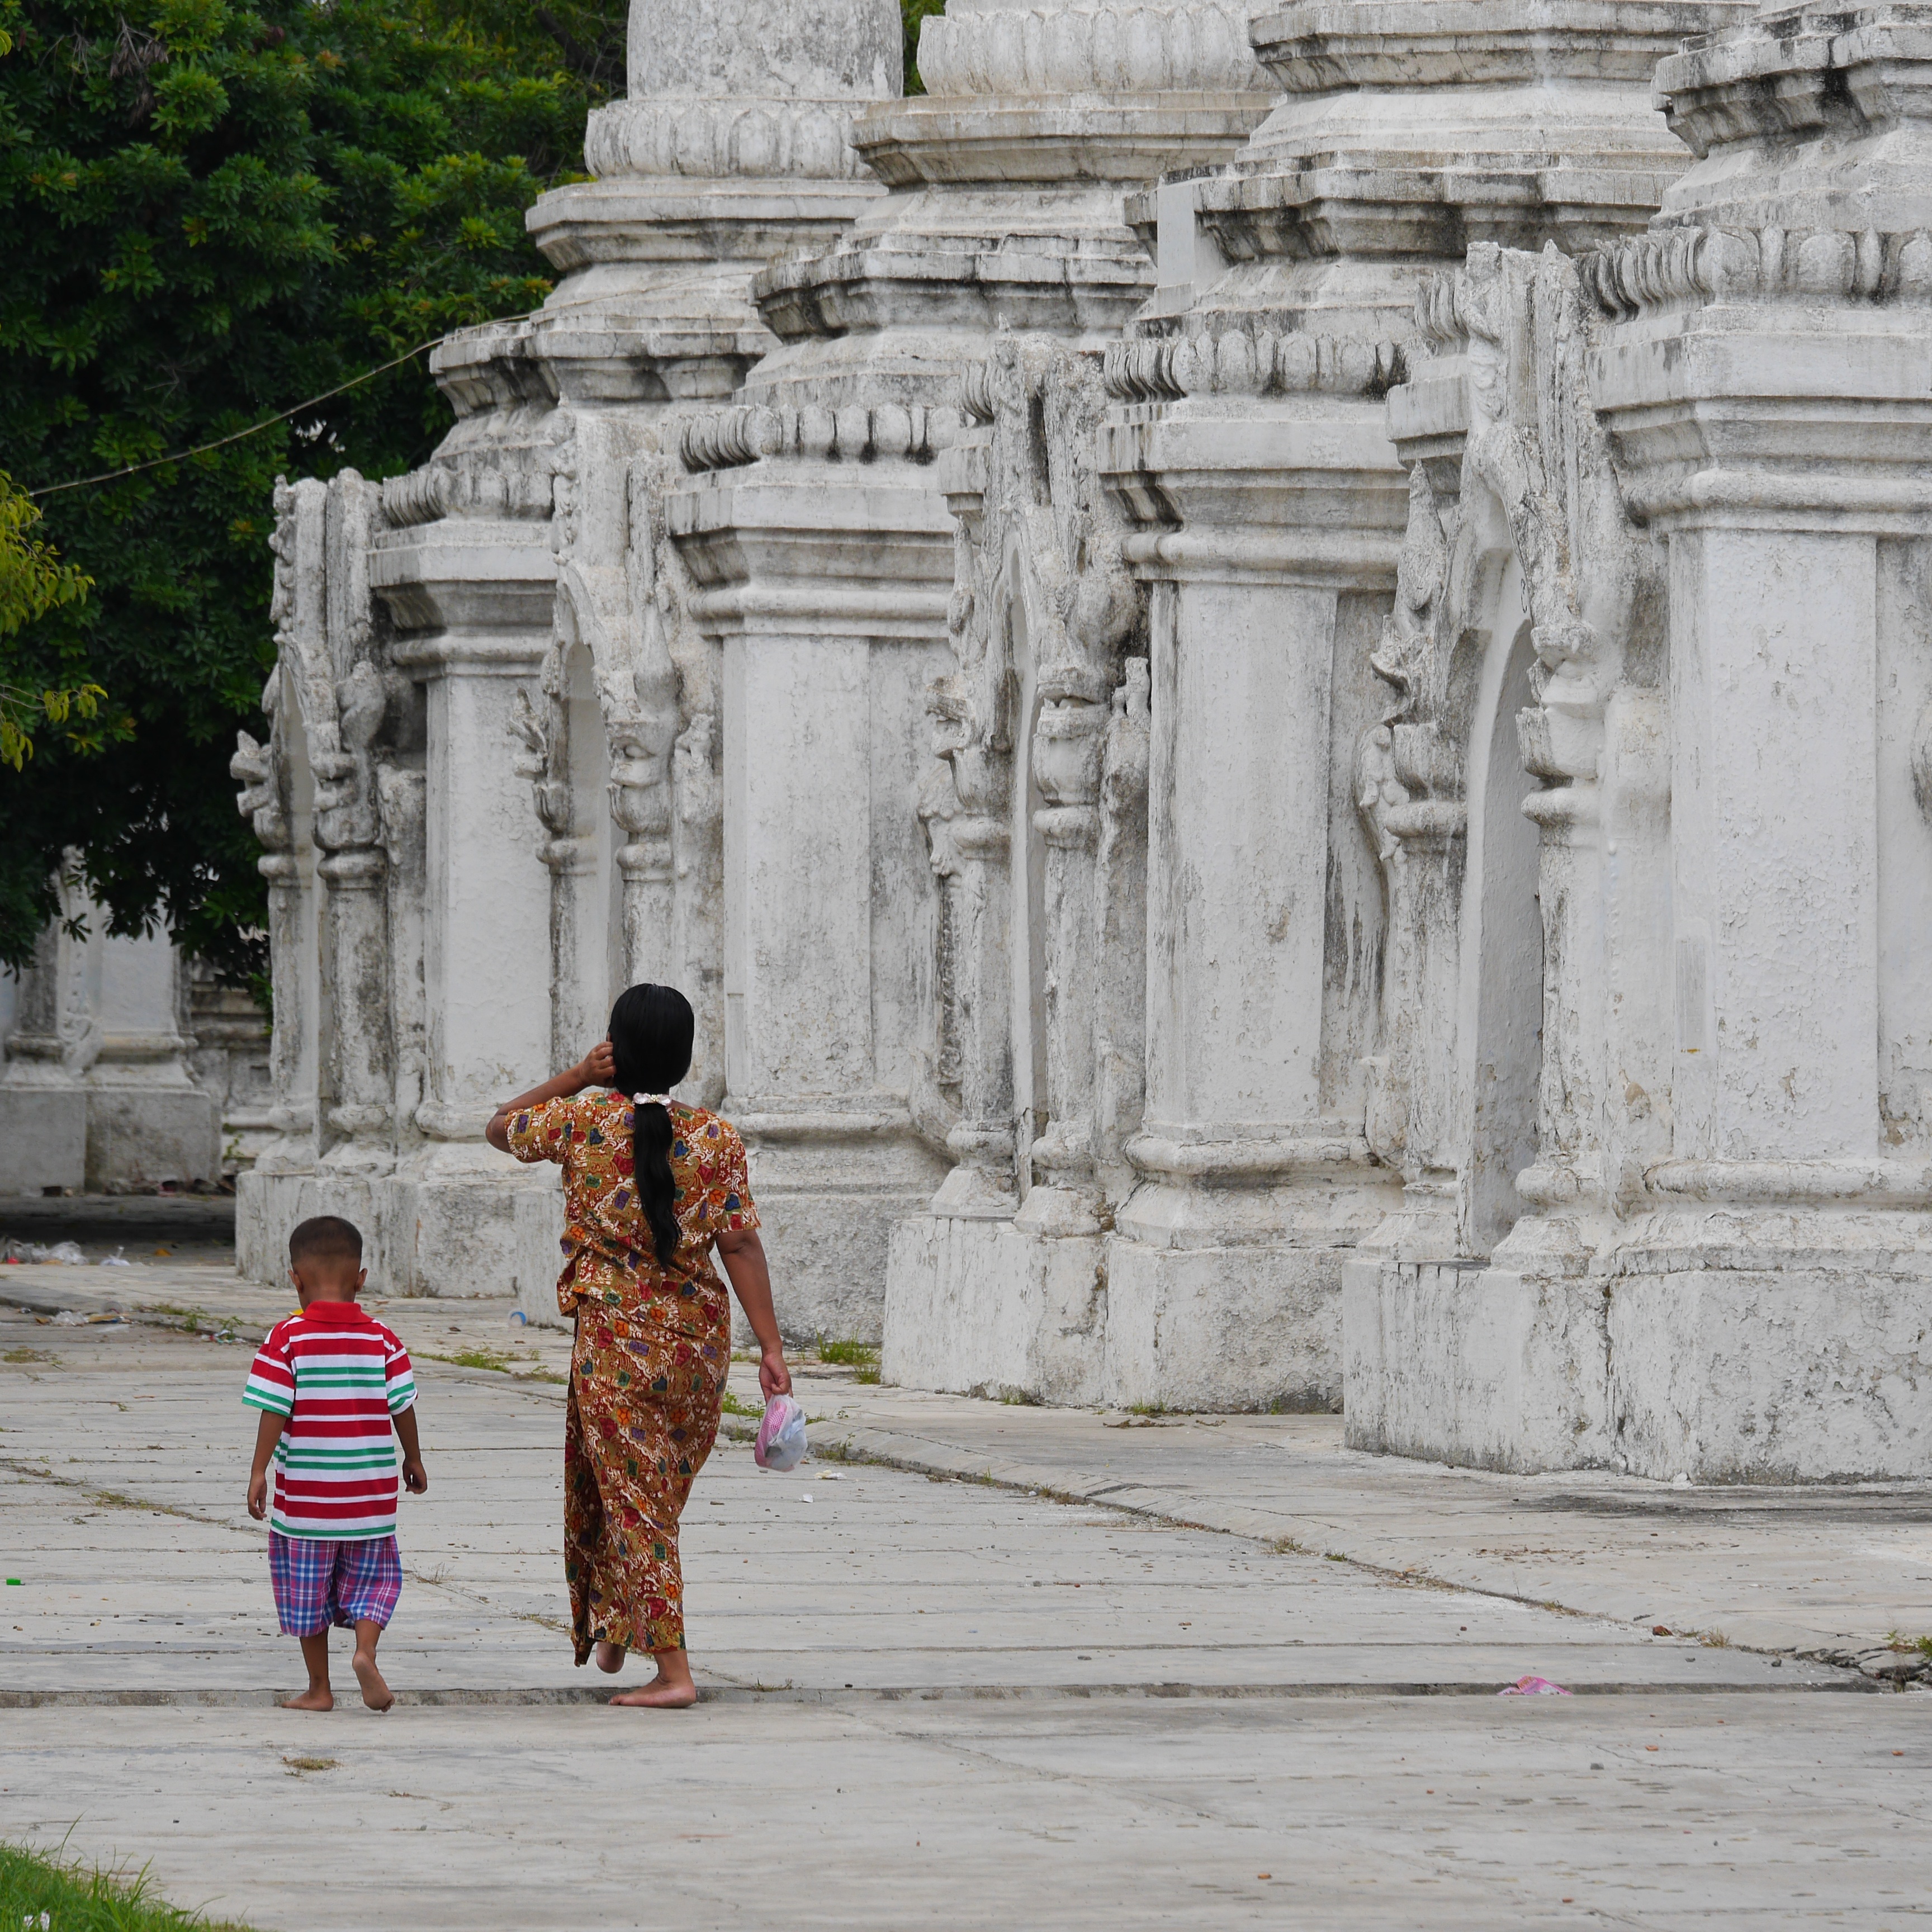
woman, monument, travel, statue, buddhism, child, mother, temple, monastery, myanmar, burma, archaeological site, hindu temple, ancient history